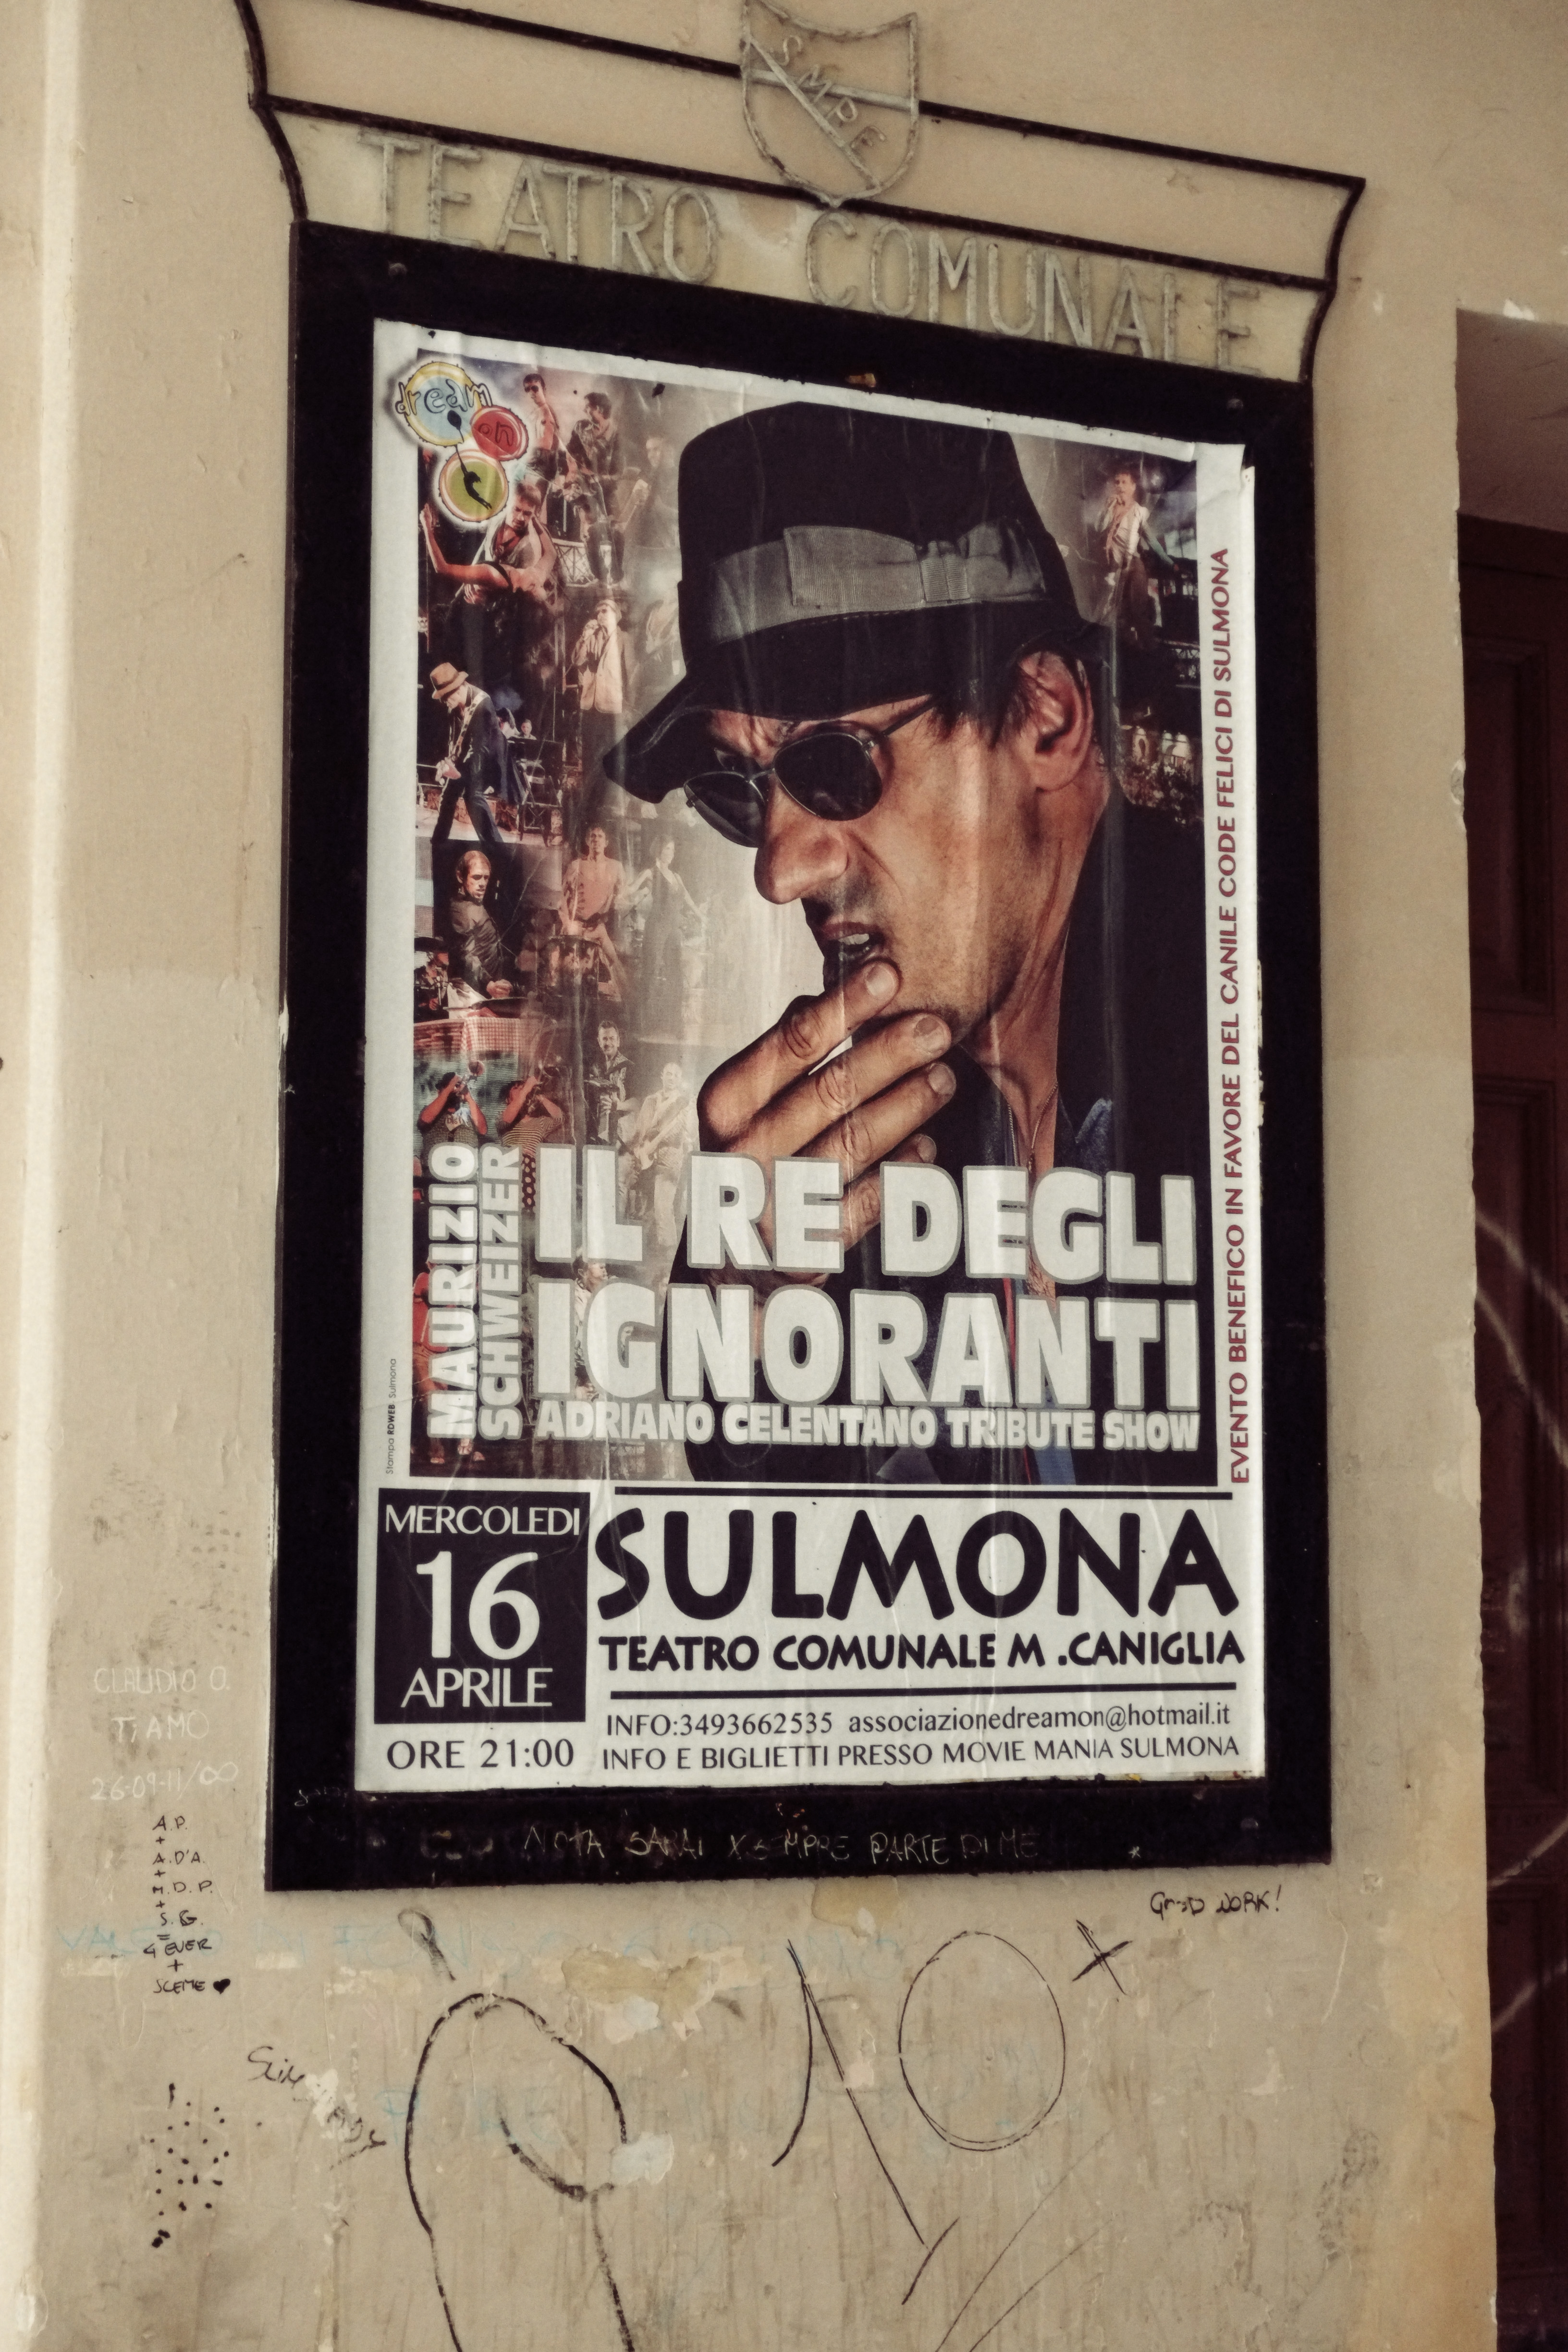
advertising, italy, art, poster, fuji, fujix, fujixe1, e1, sulmona